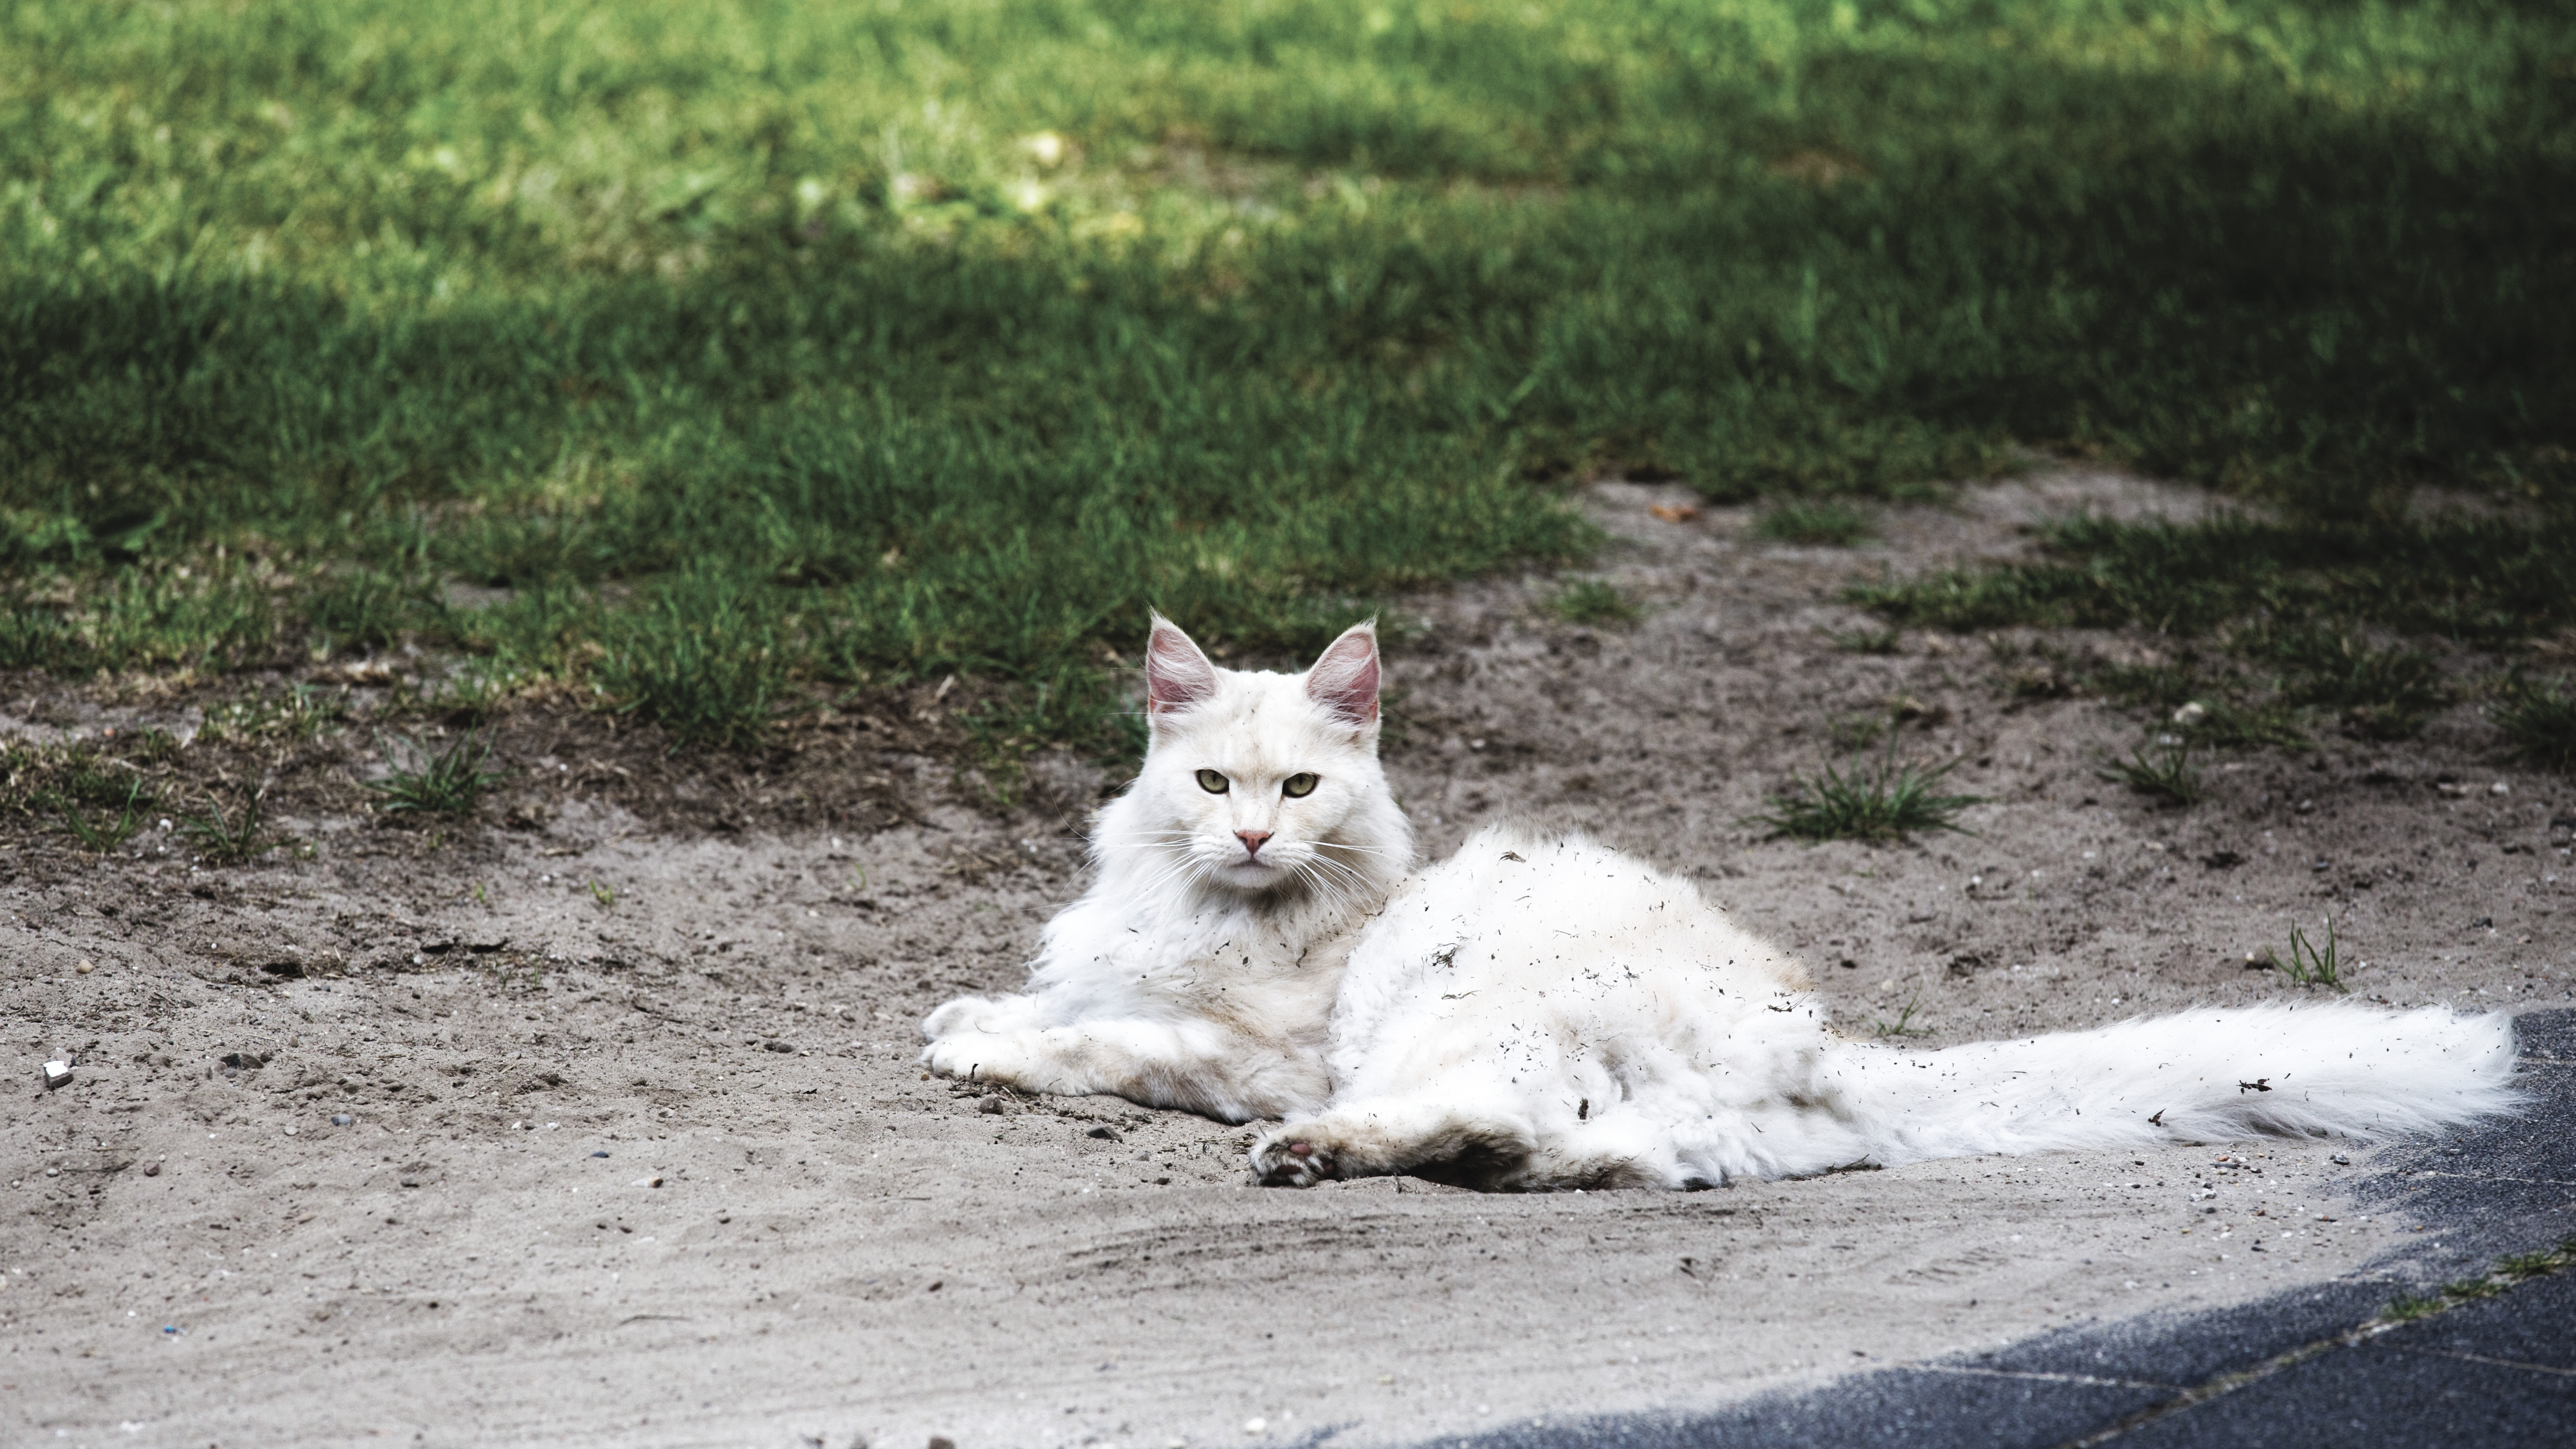
dog, animal, pet, kitten, cat, mammal, vertebrate, white cat, dog like mammal, west highland white terrier